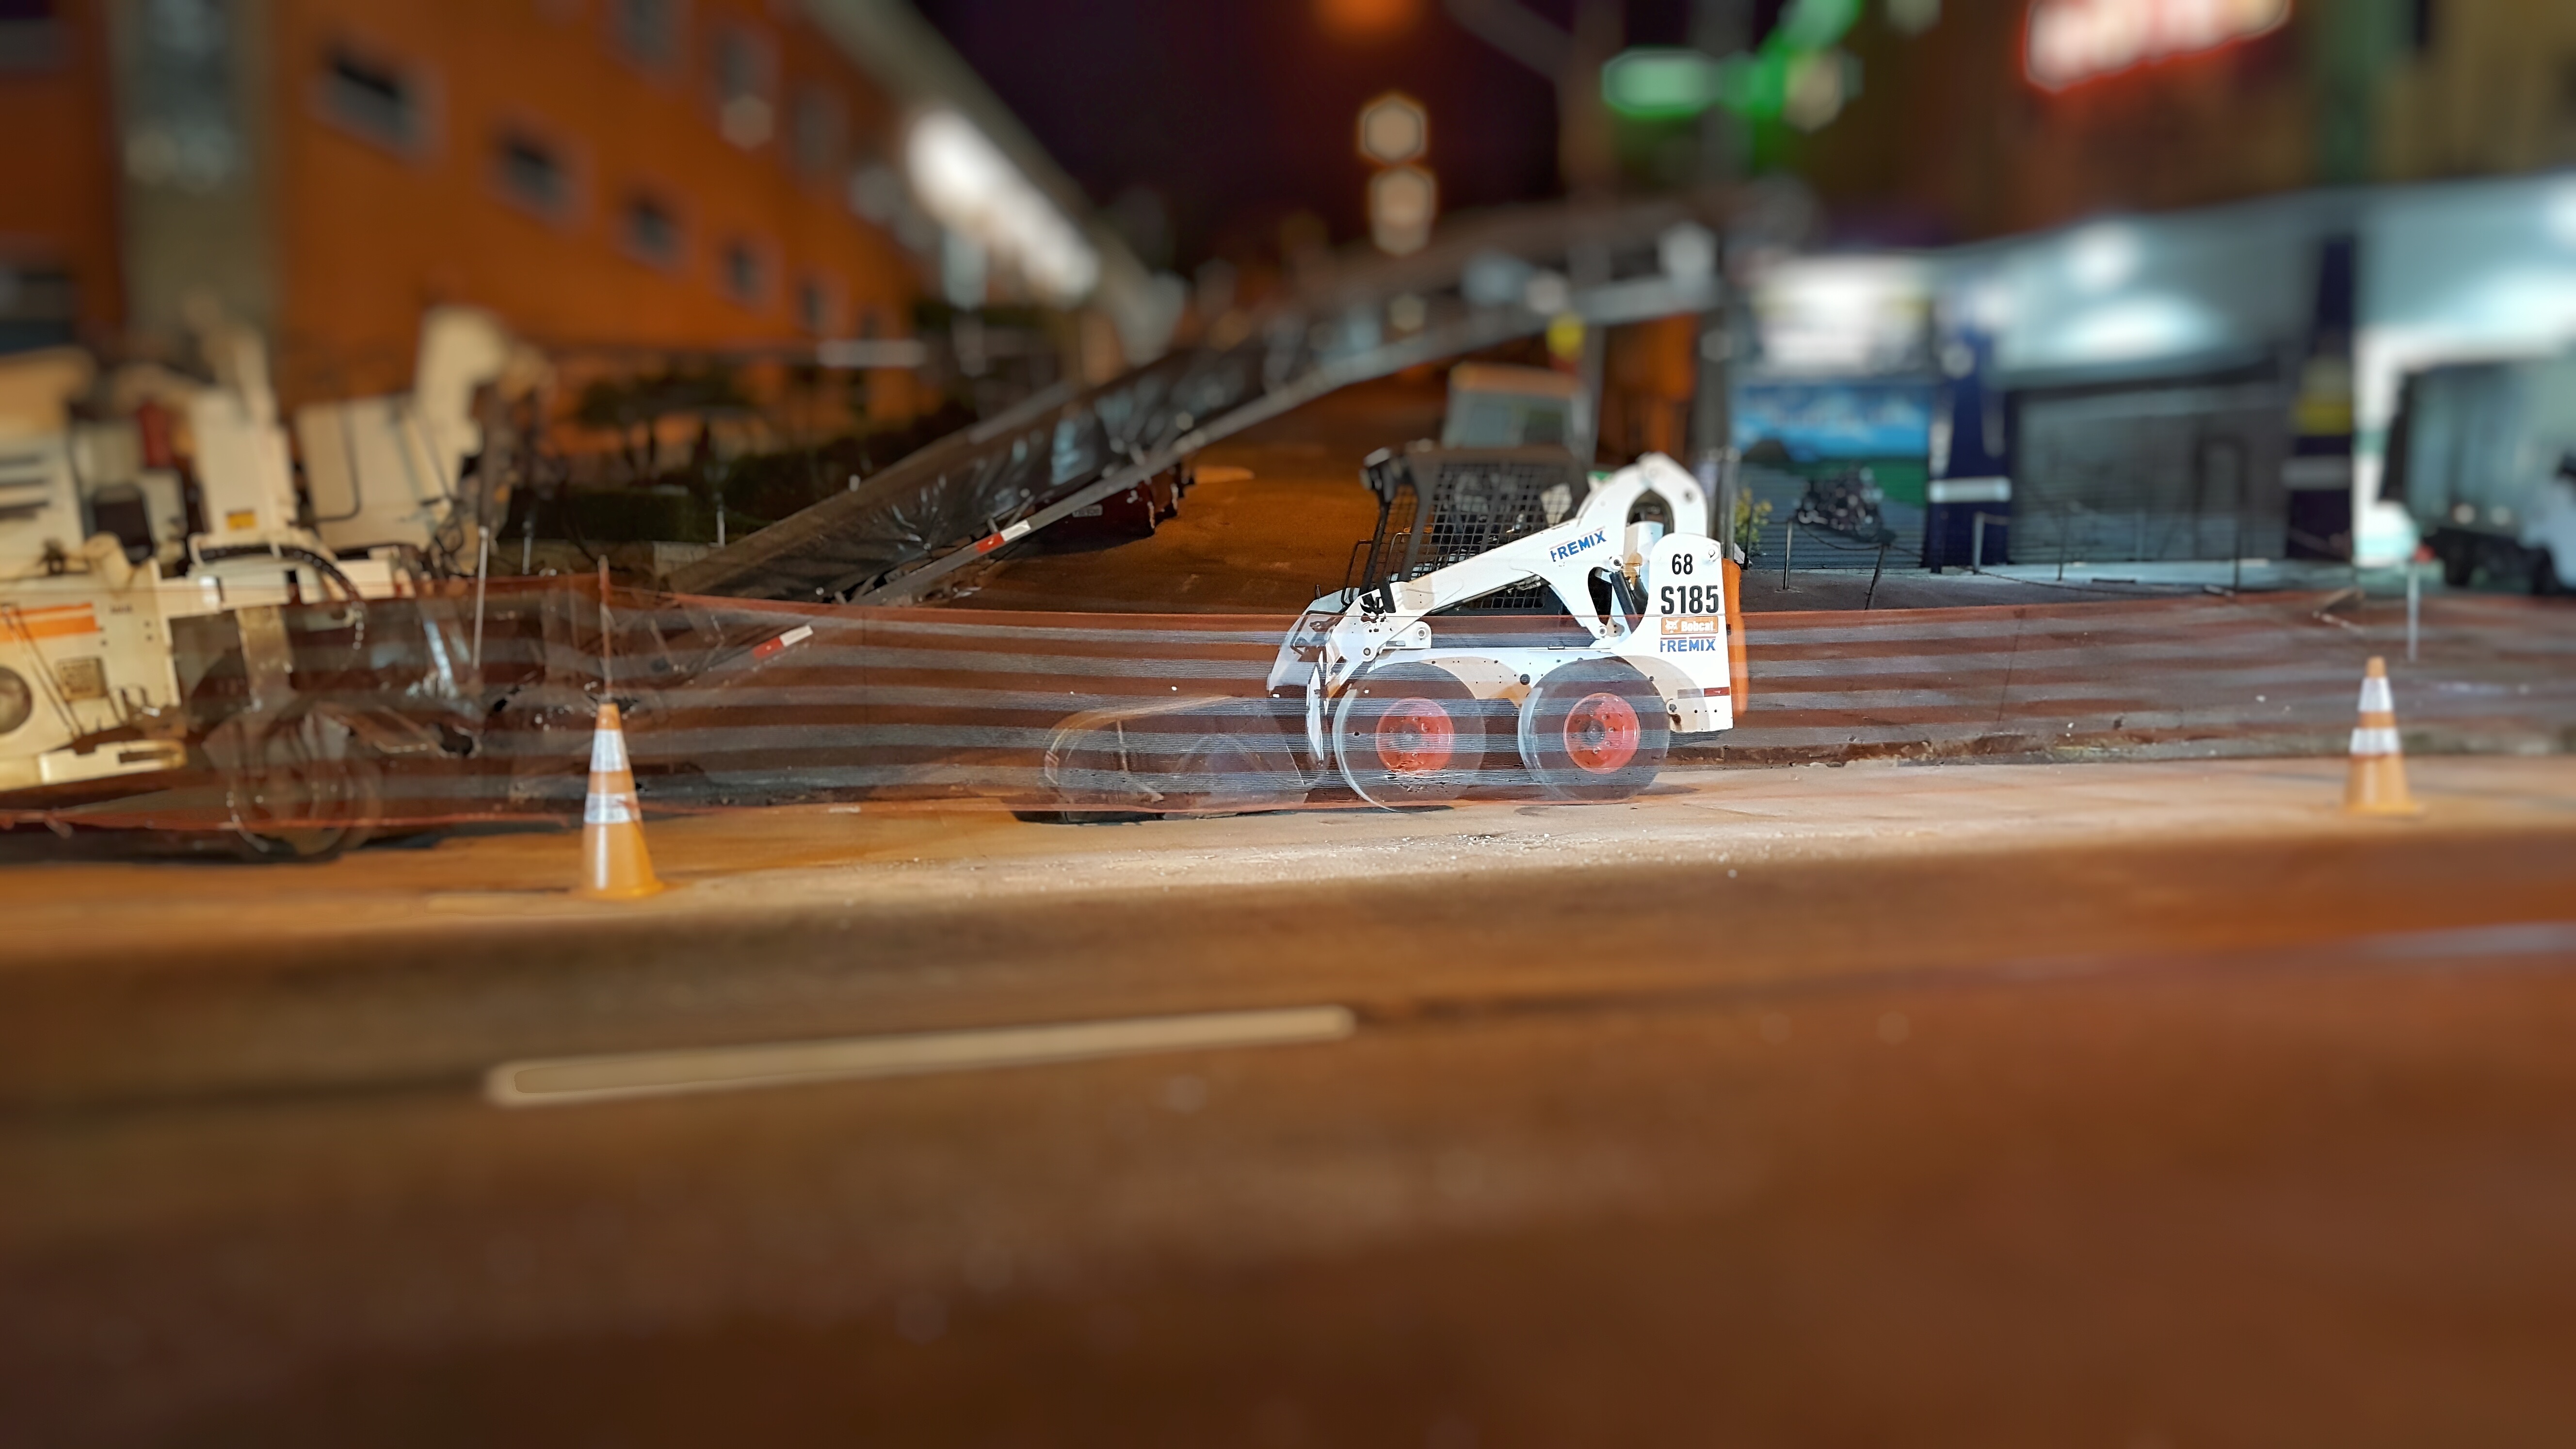
night, vehicle